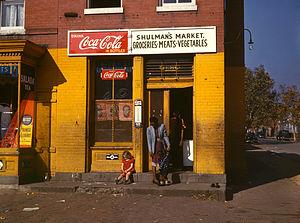
Louise Rosskam est une photographe travaillant pour la Farm Security Administration et la Standard Oil Company au milieu du 20e siècle. Elle et son mari Edwin Rosskam aident à documenter sur la vie en Amérique lors de la Grande Dépression. Les Rosskam font partie d'un groupe de photographes talentueux, embauchés par Roy Stryker, le directeur de la FSA entre 1935 et 1944 durant ce que l'on appelle « L'Âge d'Or de la Photographie Documentaire ».